VIA Nano

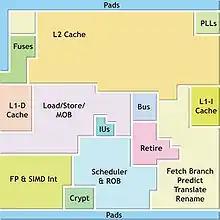
VIA Isaiah floorplan

The VIA Nano (formerly code-named VIA Isaiah) is a 64-bit CPU for personal computers. The VIA Nano was released by VIA Technologies in 2008 after five years of development by its CPU division, Centaur Technology. This Isaiah 64-bit architecture was designed from scratch, unveiled on 24 January 2008, and launched on 29 May, including low-voltage variants and the Nano brand name. The processor supports a number of VIA-specific x86 extensions designed to boost efficiency in low-power appliances.